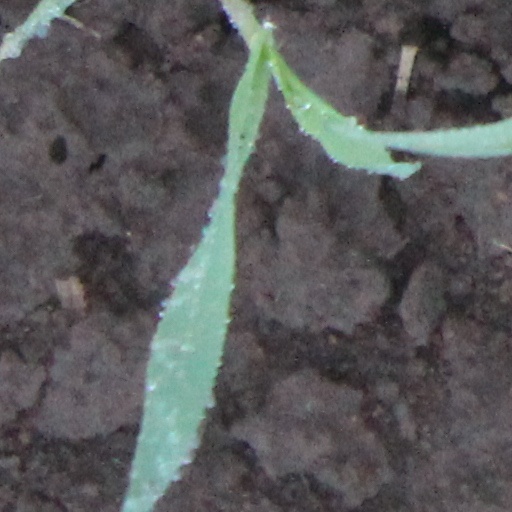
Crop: wheat